Philodemic Society

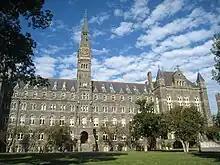
The Philodemic Society Room is located on the second floor of Healy Hall.

Two keynote speeches are given at the start of each debate, one speaker on the affirmation and the other in the negation of a resolution that had been previously selected by the Society at a Business Meeting. The number of keynotes may be doubled for the purposes of inducting new members into the Society. Much of the fall semester contains debates with four keynotes as many new members are inducted into the Society during this part of the year. The keynoters give prepared speeches for the purposes of laying the groundwork for the Debate and outlining the most relevant and pertinent arguments that are meant to be expounded upon by the Society at large during the following floor debate. Once the keynoters have finished making their remarks, the president reads the house rules, and opens the floor to the Debate.